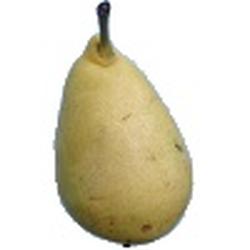
Label: Pear